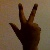
The image shows a hand gesture representing the number 3 in Indian Sign Language.